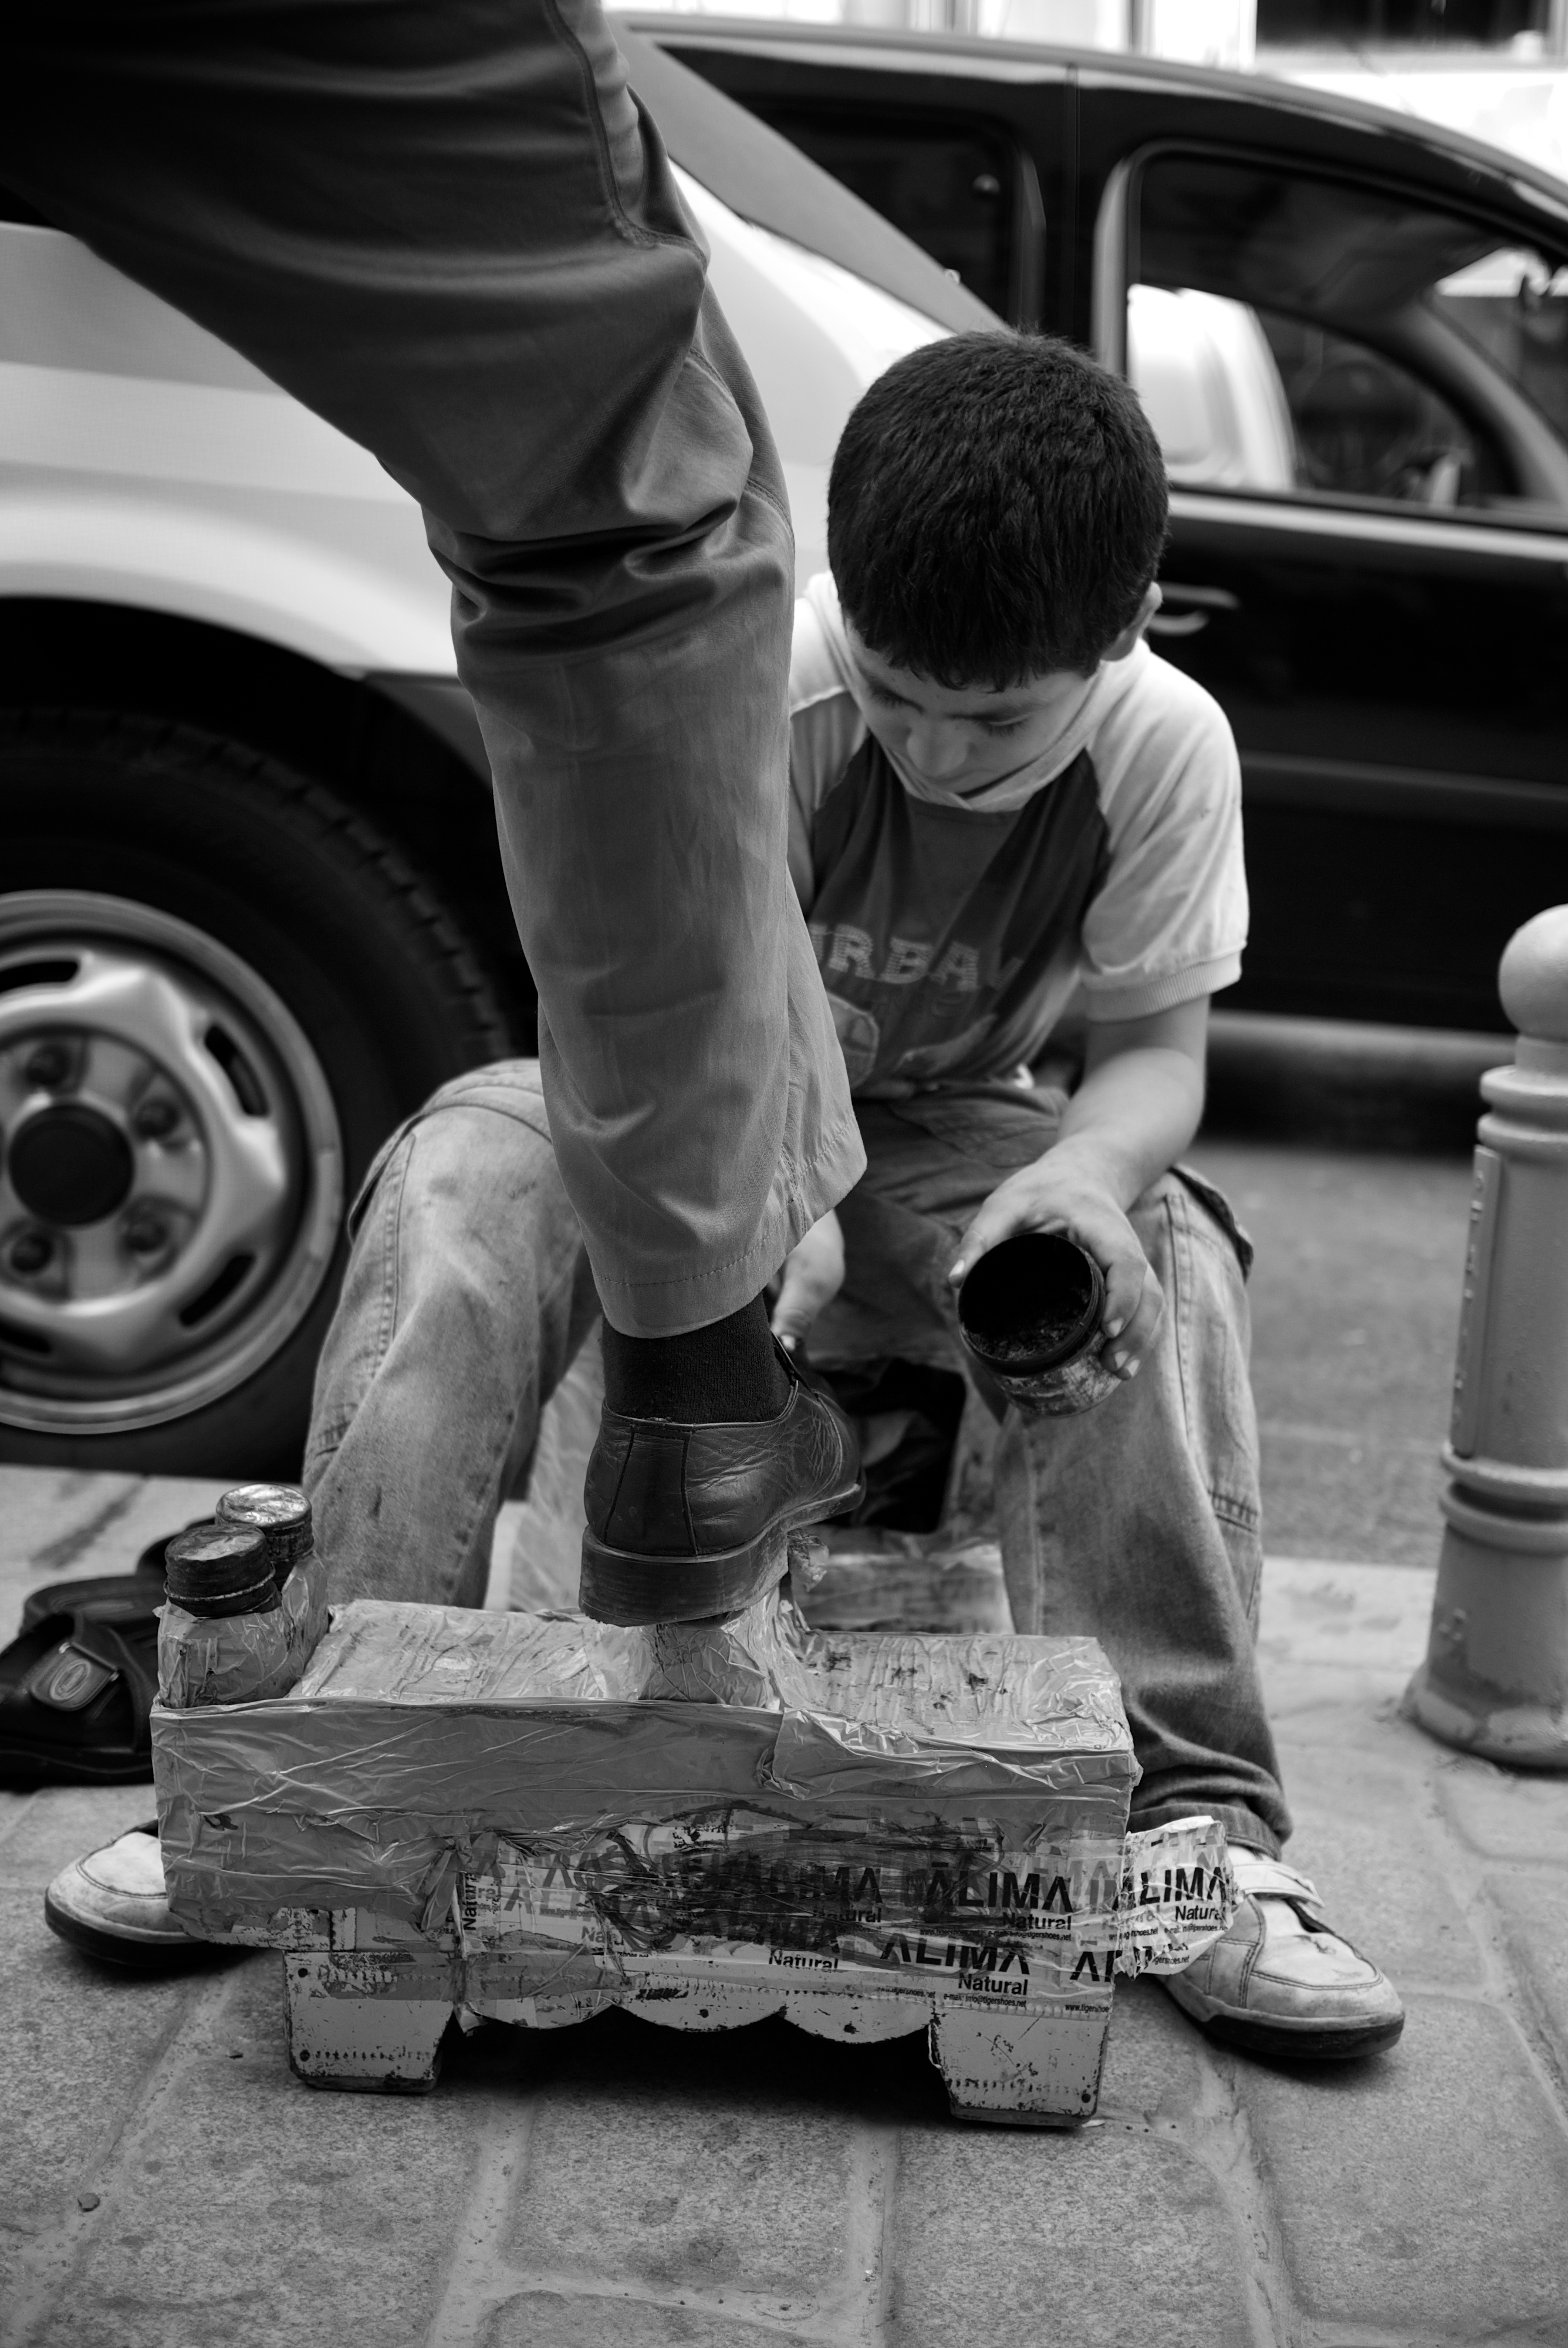
man, person, black and white, road, white, street, photography, ebook, male, sitting, training, child, black, monochrome, streetphotography, flickr, thomas, video, infrastructure, olympus, photograph, omd, fuji, leica, monochrom, leuthard, hcb, thomasleuthard, streettogs, monochrome photography, human positions